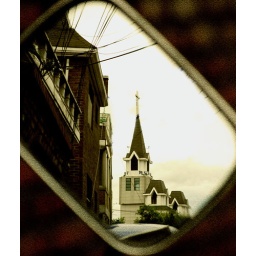
Another church near to my house